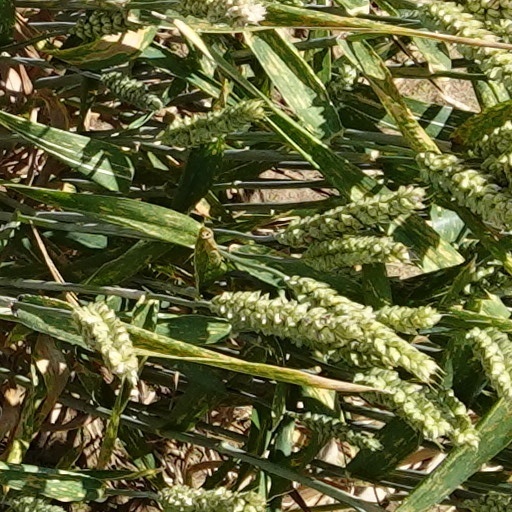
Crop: wheat